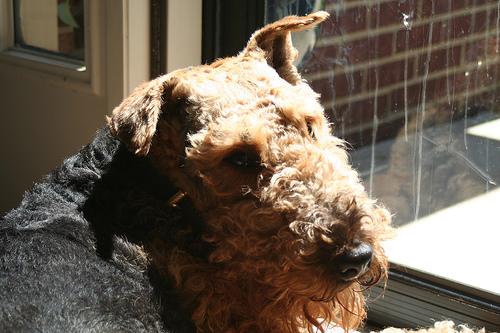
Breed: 200-n000008-Airedale